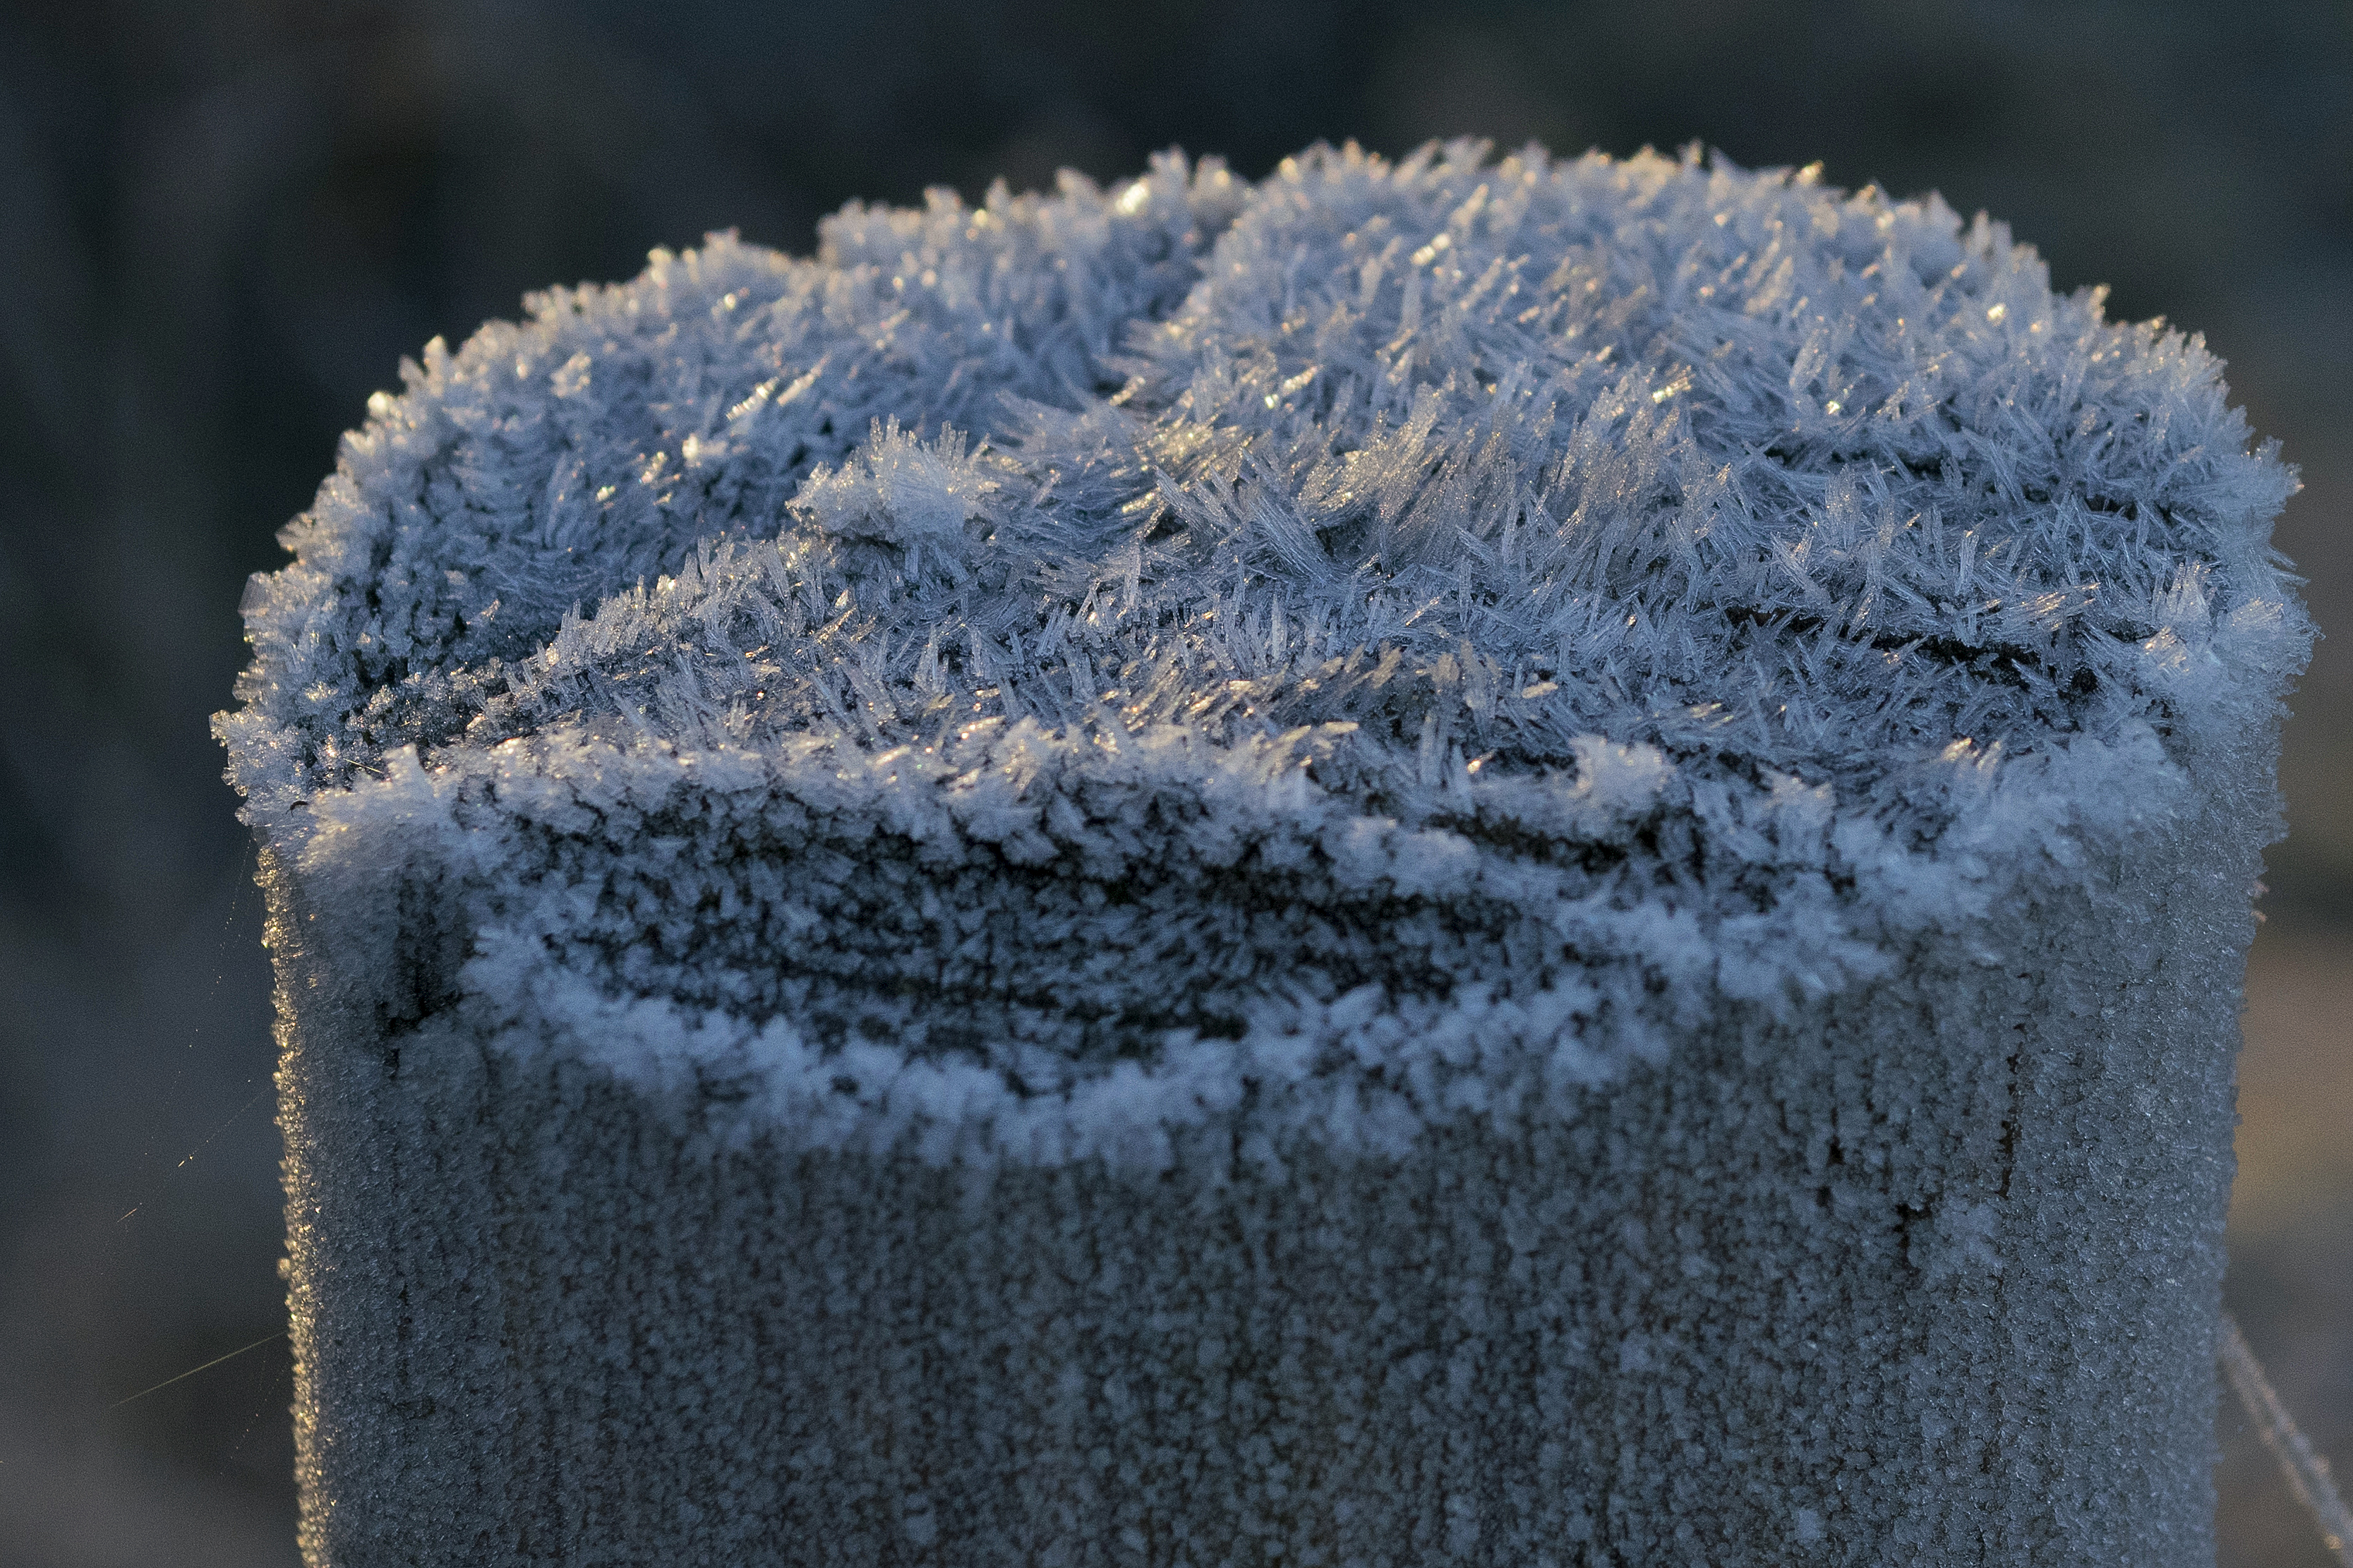
snow, winter, texture, frost, ice, frozen, blue, nikon, close up, nederland, netherlands, crystal, depthoffield, hoarfrost, paulvandevelde, pdvandevelde, padagudaloma, dordrecht, biesbosch, tongplaat, ijs, whitefrost, rijp, kristallen, paal, vorst, nederlandinfotos, freezing, macro photography